Greivis Vásquez

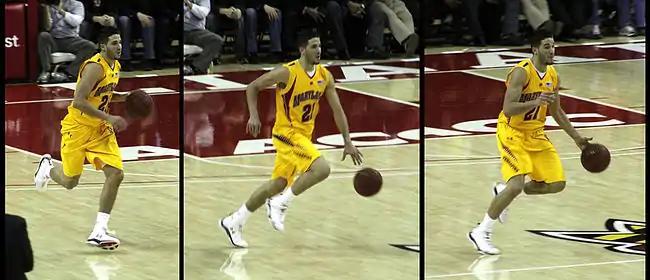
Greivis Vásquez brings the ball upcourt during the Terrapins' 88–85 victory over North Carolina on February 21, 2009. Vasquez had 35 points, 11 rebounds and 10 assists in the game.

As a senior, Vásquez averaged 19.6 points, 6.3 assists, 4.6 rebounds and 1.7 steals per game over 33 games. Vásquez was the only player in the country to average more than 18 points and 6 assists per game. His honors included the 2010 Bob Cousy Award given by the Naismith Memorial Basketball Hall of Fame to the nation's best collegiate point guard, for which he edged out Sherron Collins (Kansas), Scottie Reynolds (Villanova), Jon Scheyer (Duke), Evan Turner (Ohio State) and John Wall (Kentucky).